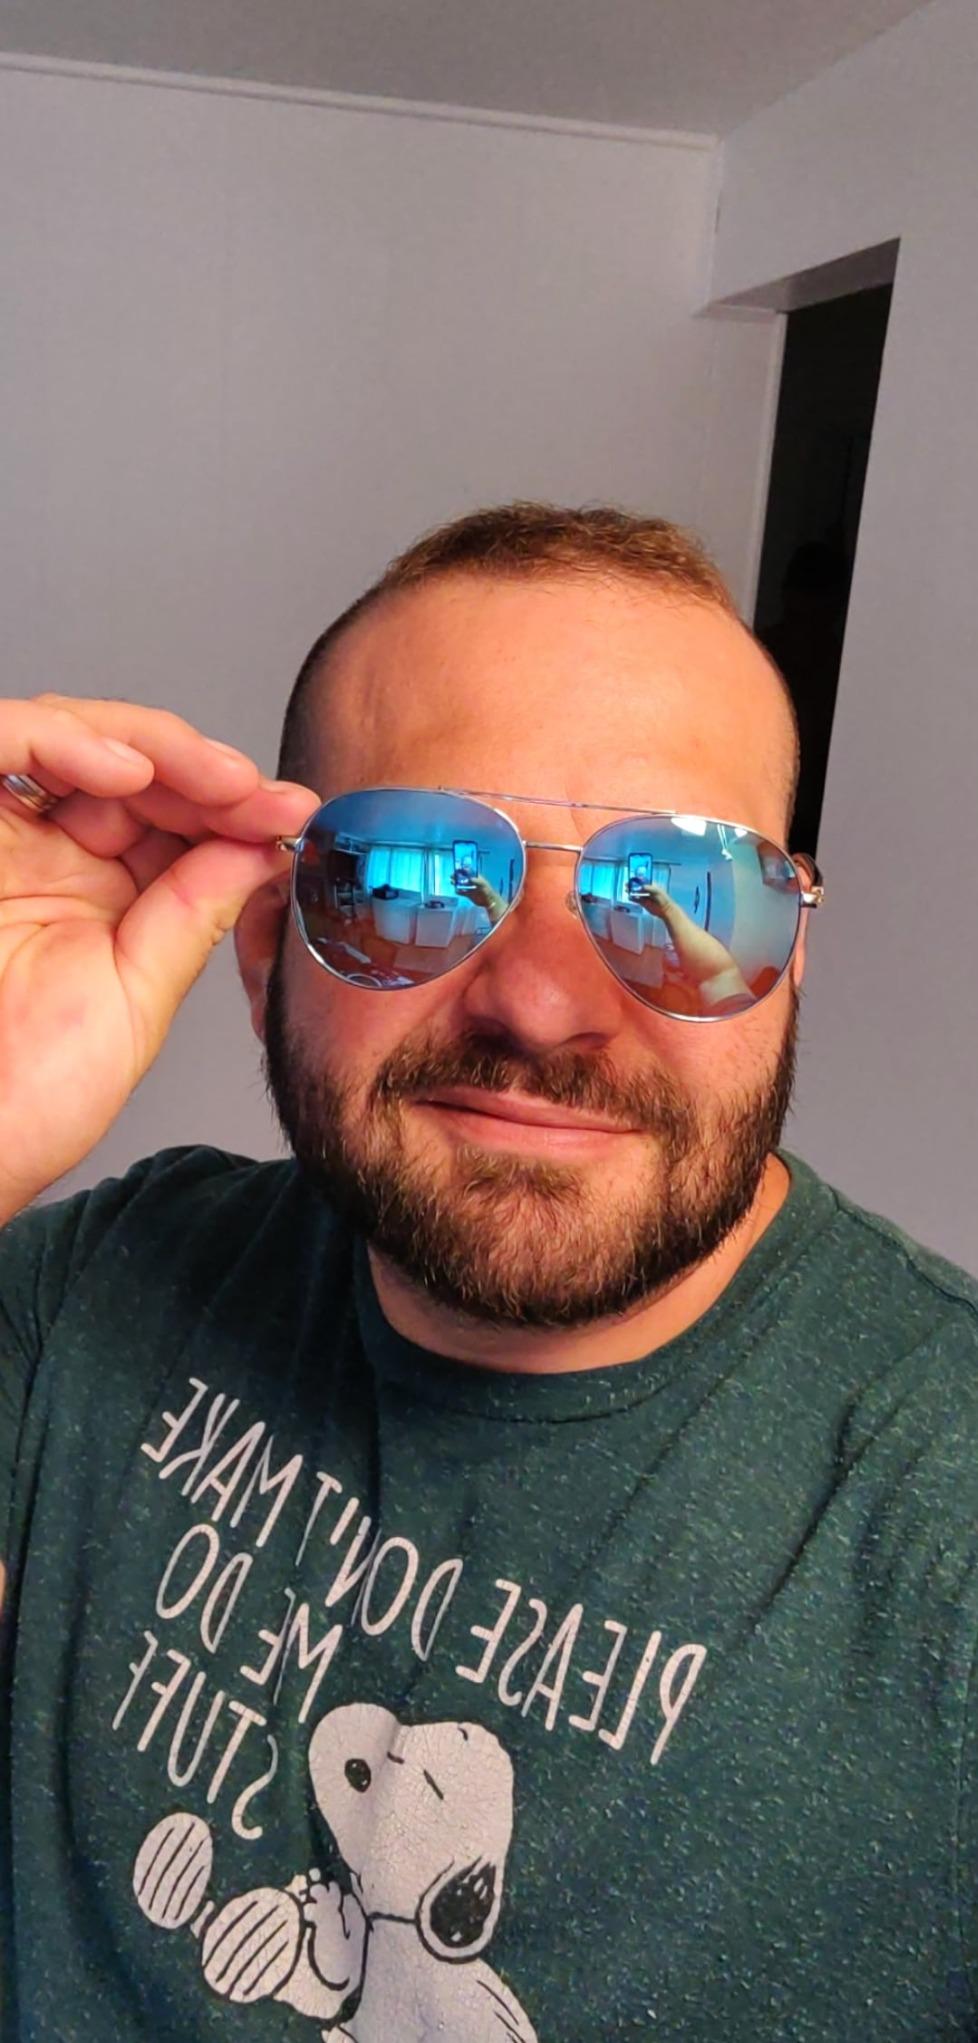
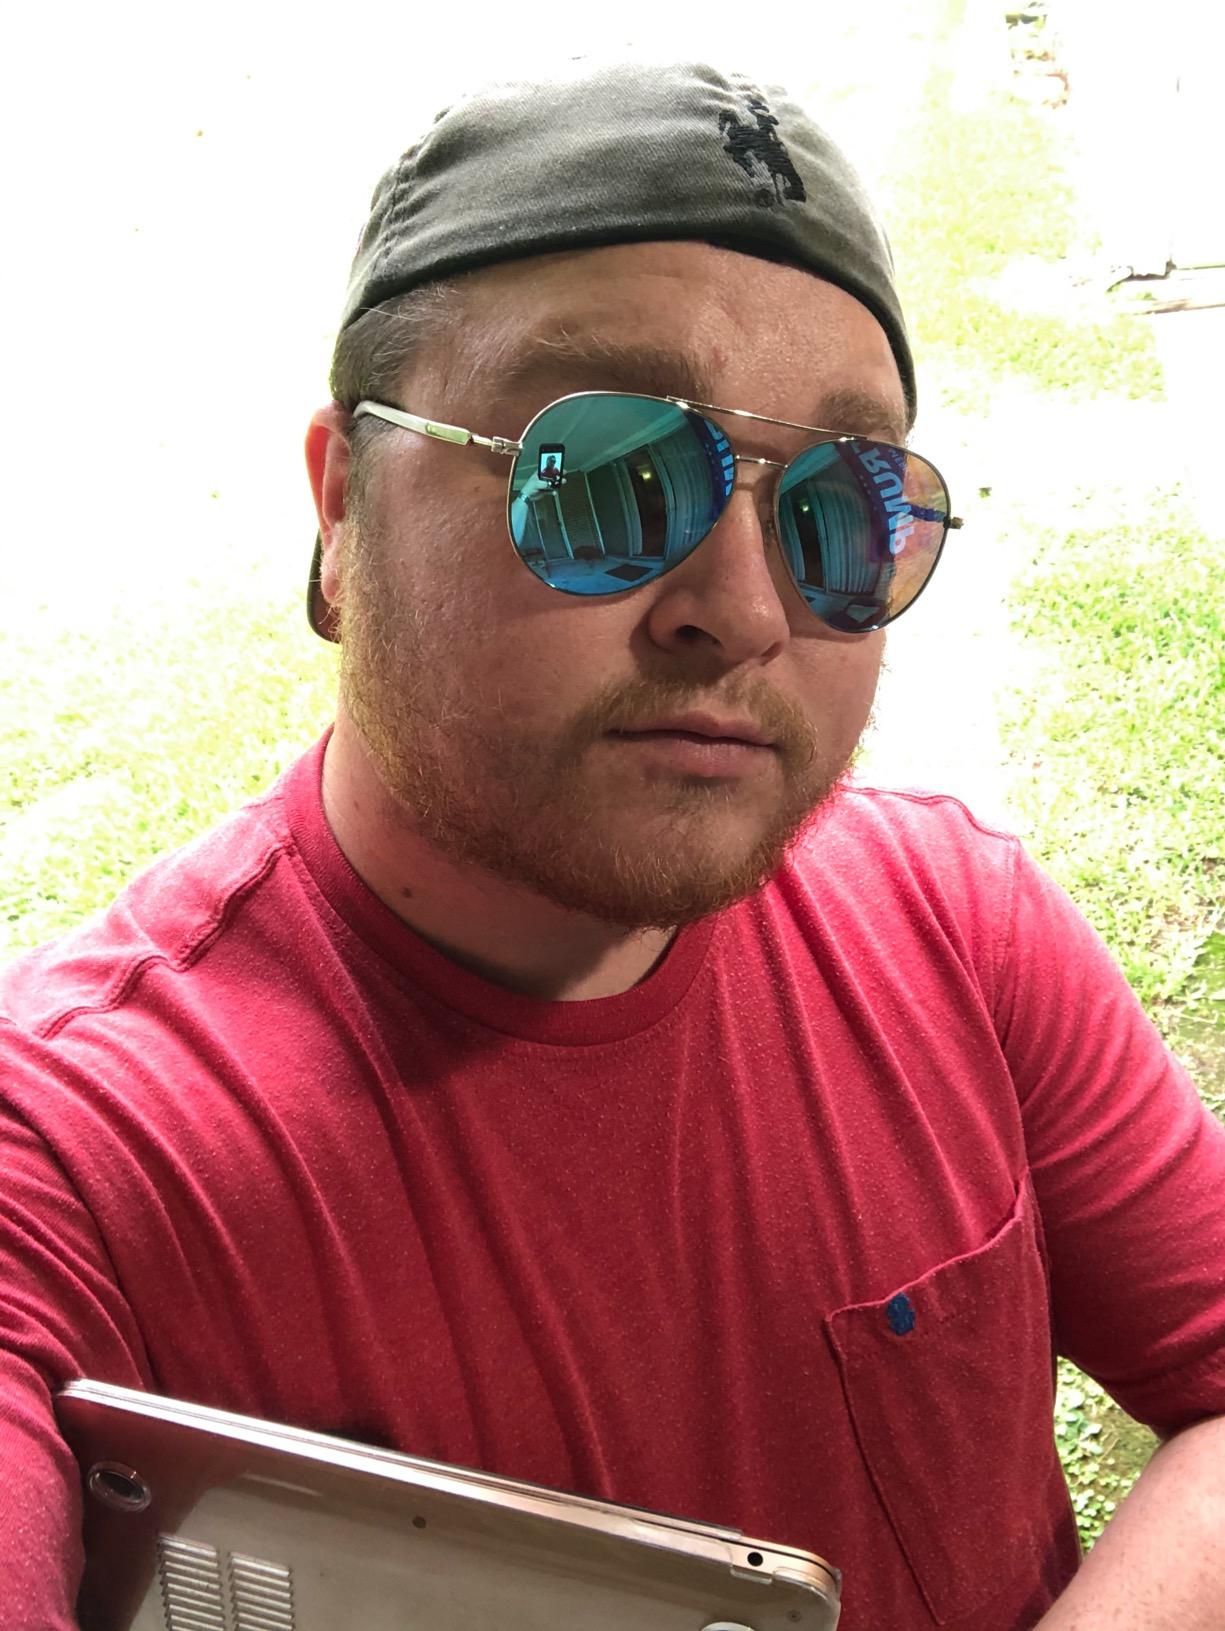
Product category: accessories_sunglasses
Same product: yes